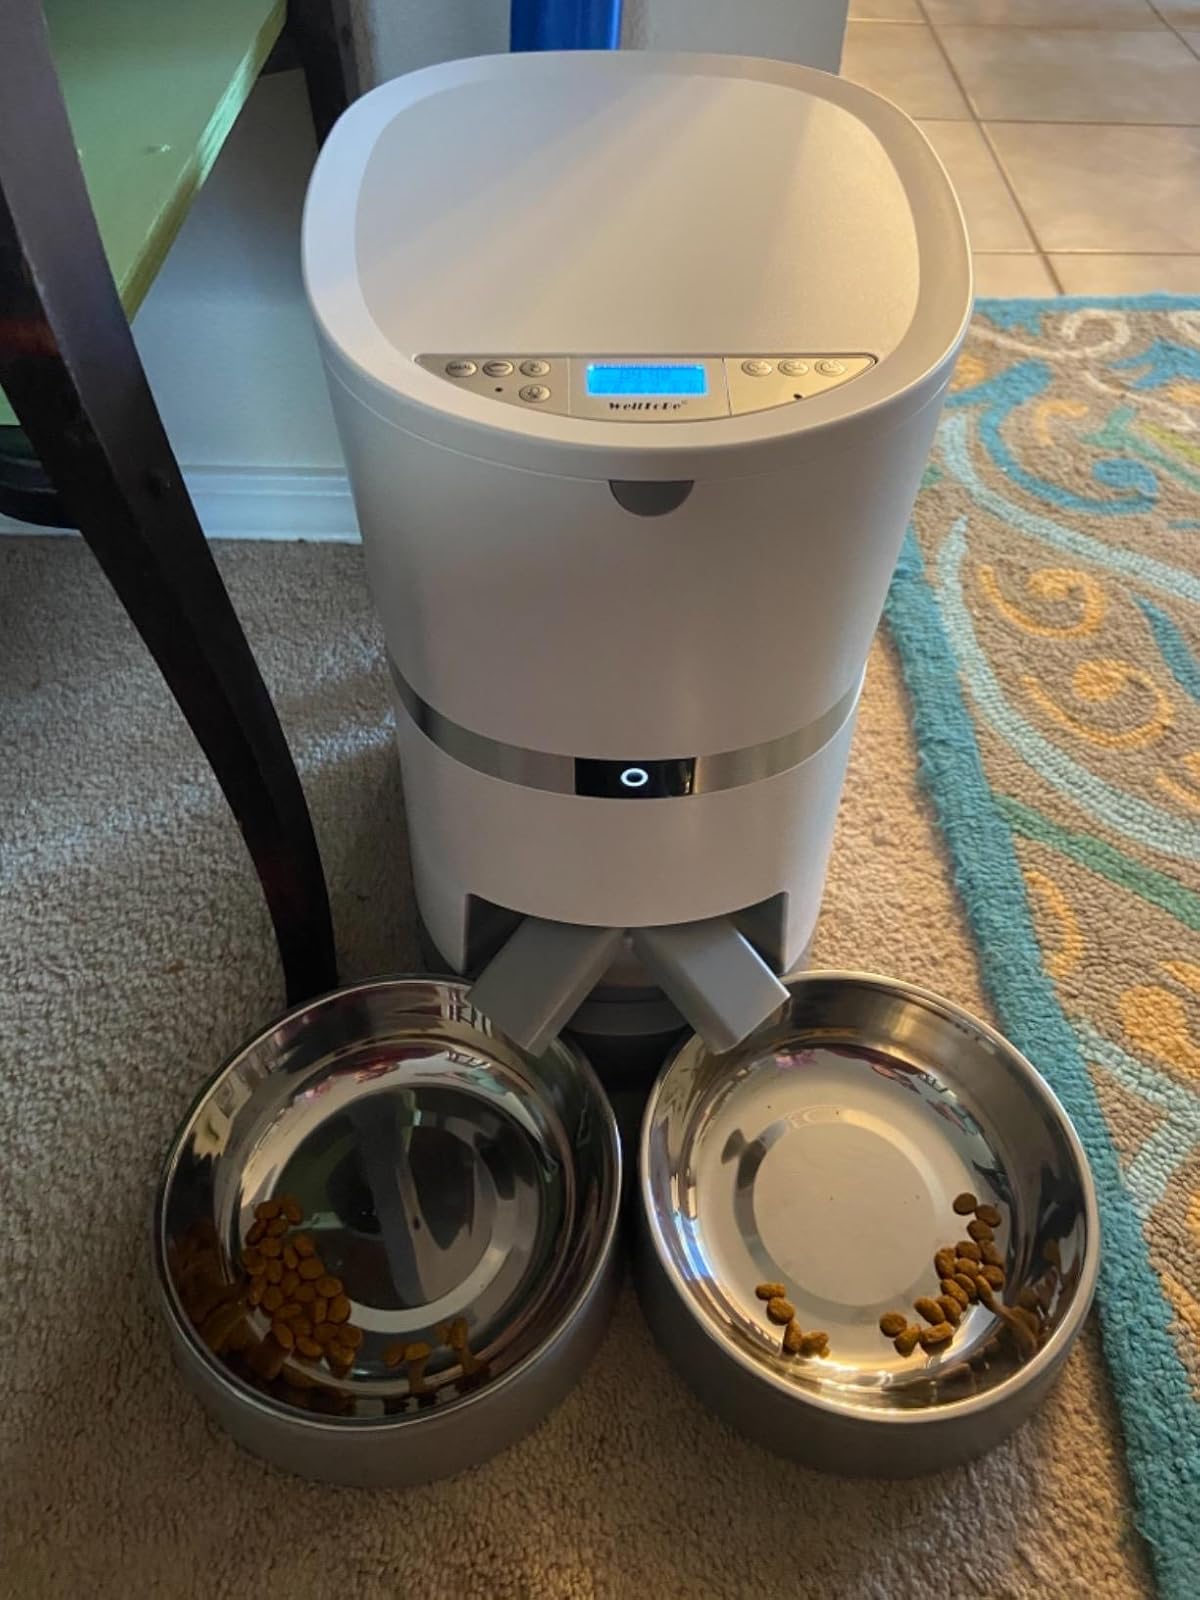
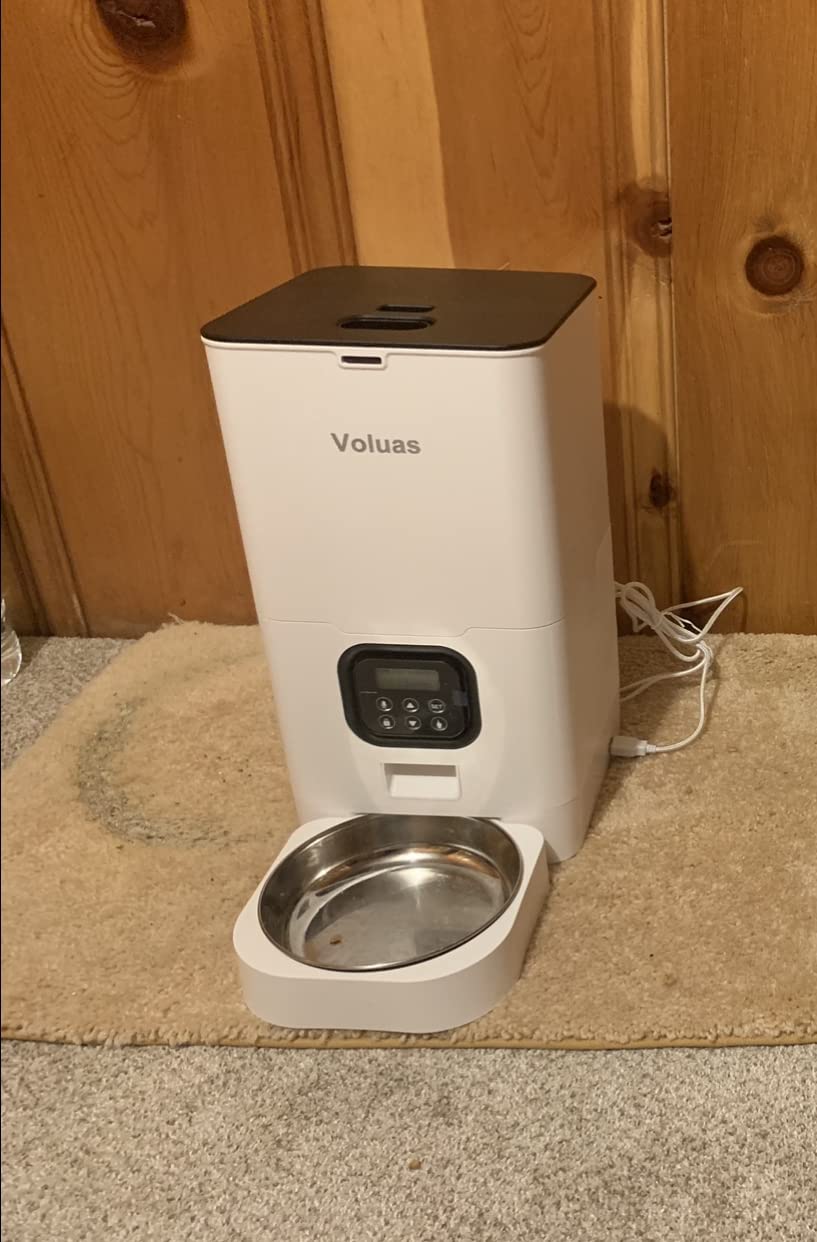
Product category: items_feeder
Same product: no